Tellskapelle

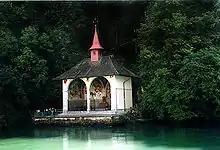

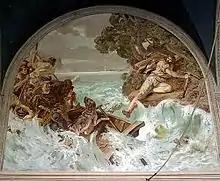
Tell's leap ("Tellensprung") from the boat of his captors at the Axen cliffs. Fresco by Ernst Stückelberg, 1880-1882.

The Tellskapelle ("Tell's chapel") is located on the Tellsplatte or Tellenplatte ("Tell's slab") on the shore of Lake Lucerne at the foot of the Axenberg cliffs (an offshoot ridge of Glärnisch, 1,022 m), in the Sisikon municipality, canton of Uri, Switzerland. It is across the Bay of Uri ("Urnersee") from the Rütli, some 4.3km away.